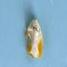
Maize quality: Bad